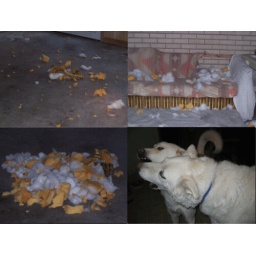
the dogs tore up the couch in the doggie room!